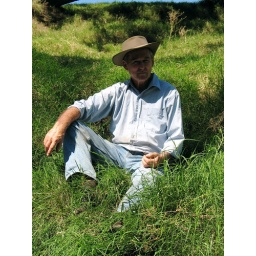
Alf Jarrett, Naree's dad, is in his element sitting by the river bank and he watches everyone playing in the water